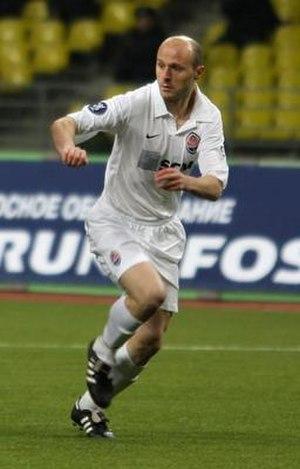
Igor Duljaj, né le 29 octobre 1979 à Topola, est un footballeur international serbe. Il jouait au poste de milieu défensif.